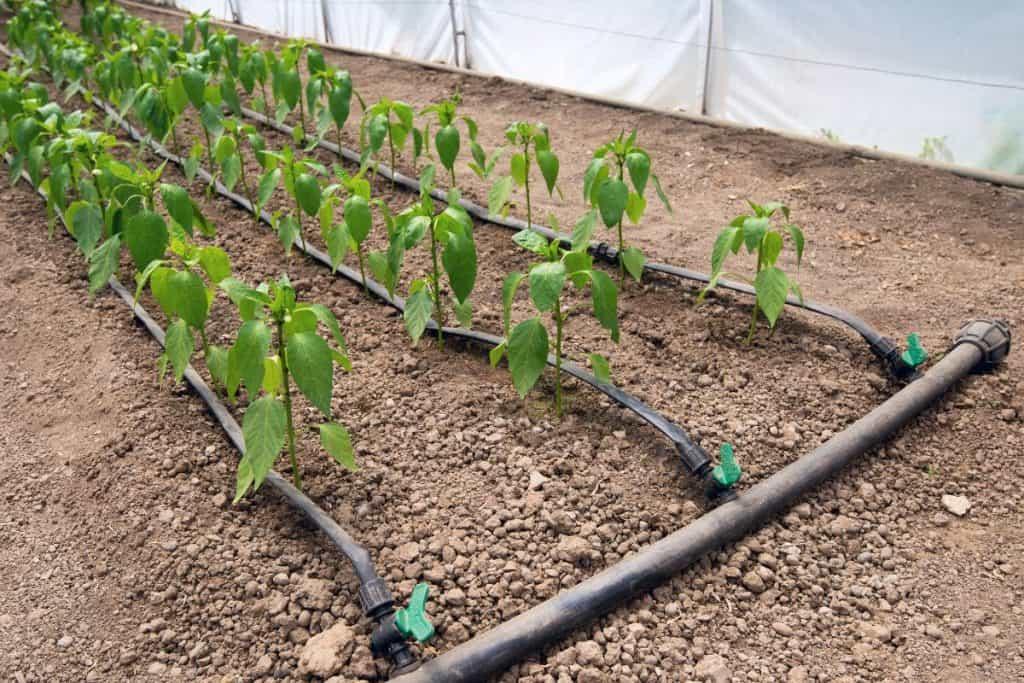
Mimea illiyokua na kustawi vizuri na kunawiri yenye rangi ya kijani kibichi, iliyooteshwa kwa njia na mfumo wa kilimo cha kisasa na kitaalamu cha kuotesha mbegu. Njia hii ya kisasa inamwezesha mkulima kuweza kuchagua mbegu sahihi itakayo mpatia mapato makubwa kabisa.